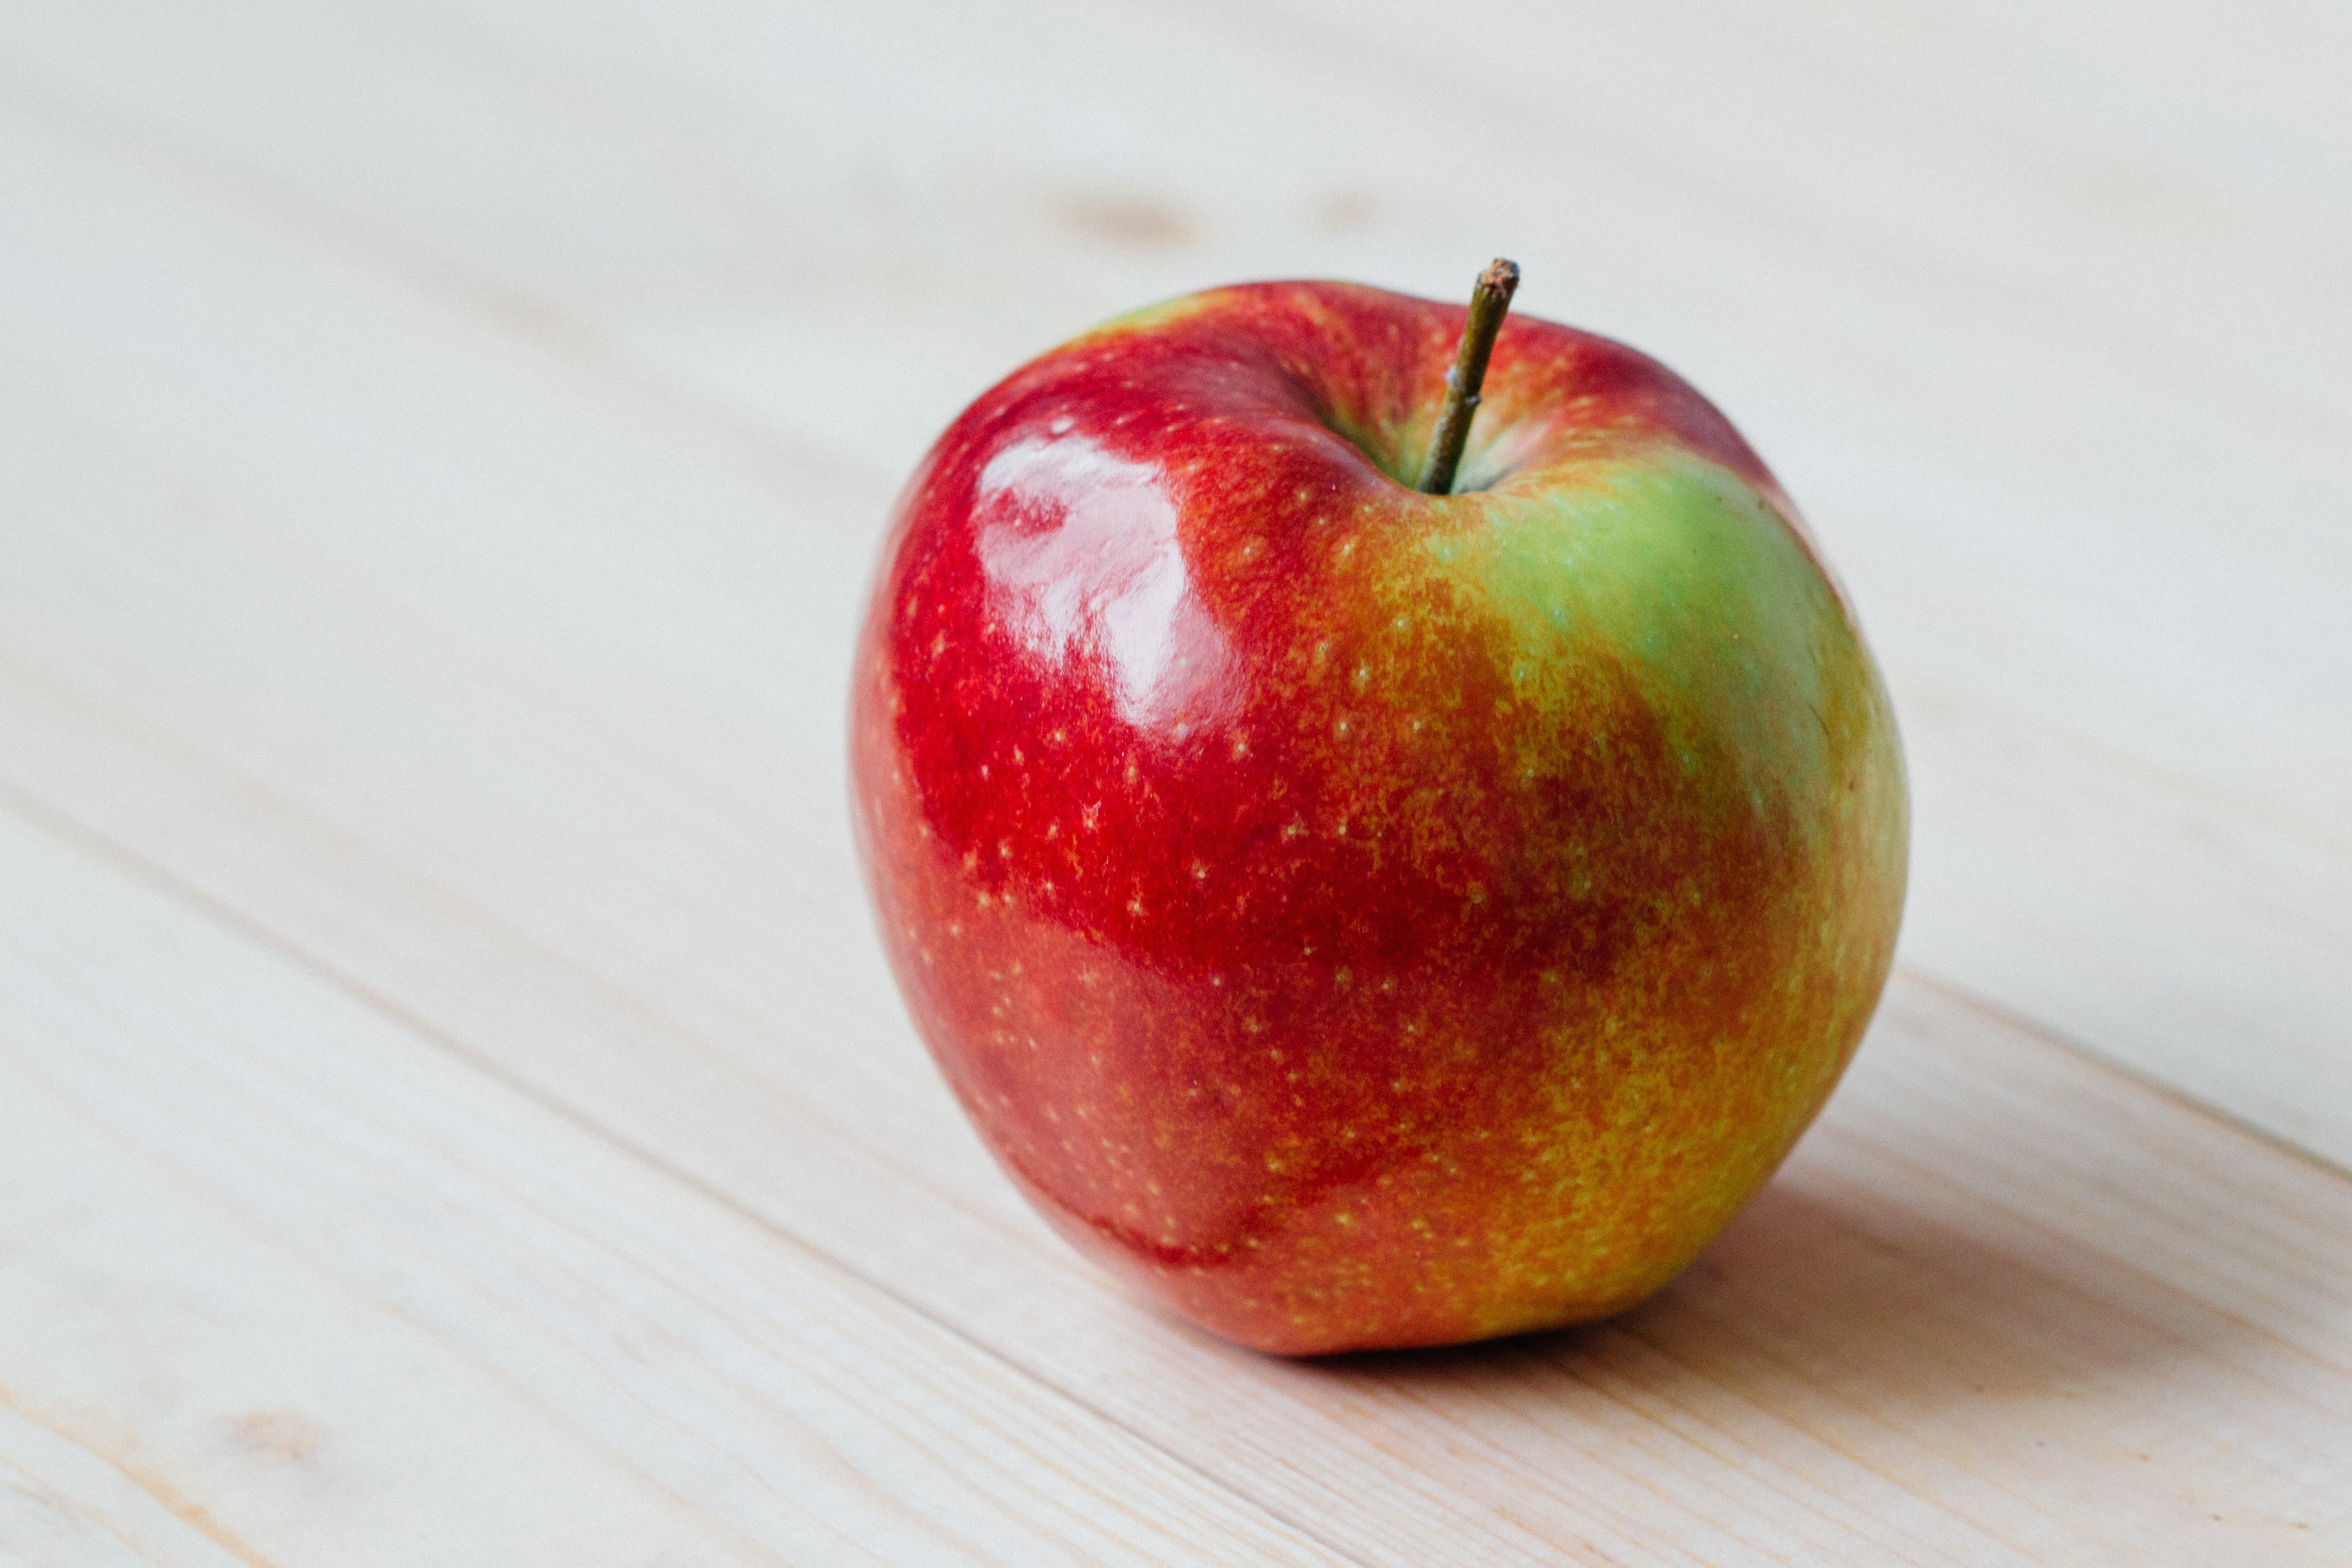
natural foods, apple, fruit, food, red, plant, mcintosh, superfood, accessory fruit, produce, still life photography, pectin, seedless fruit, rose family, malus, rose order